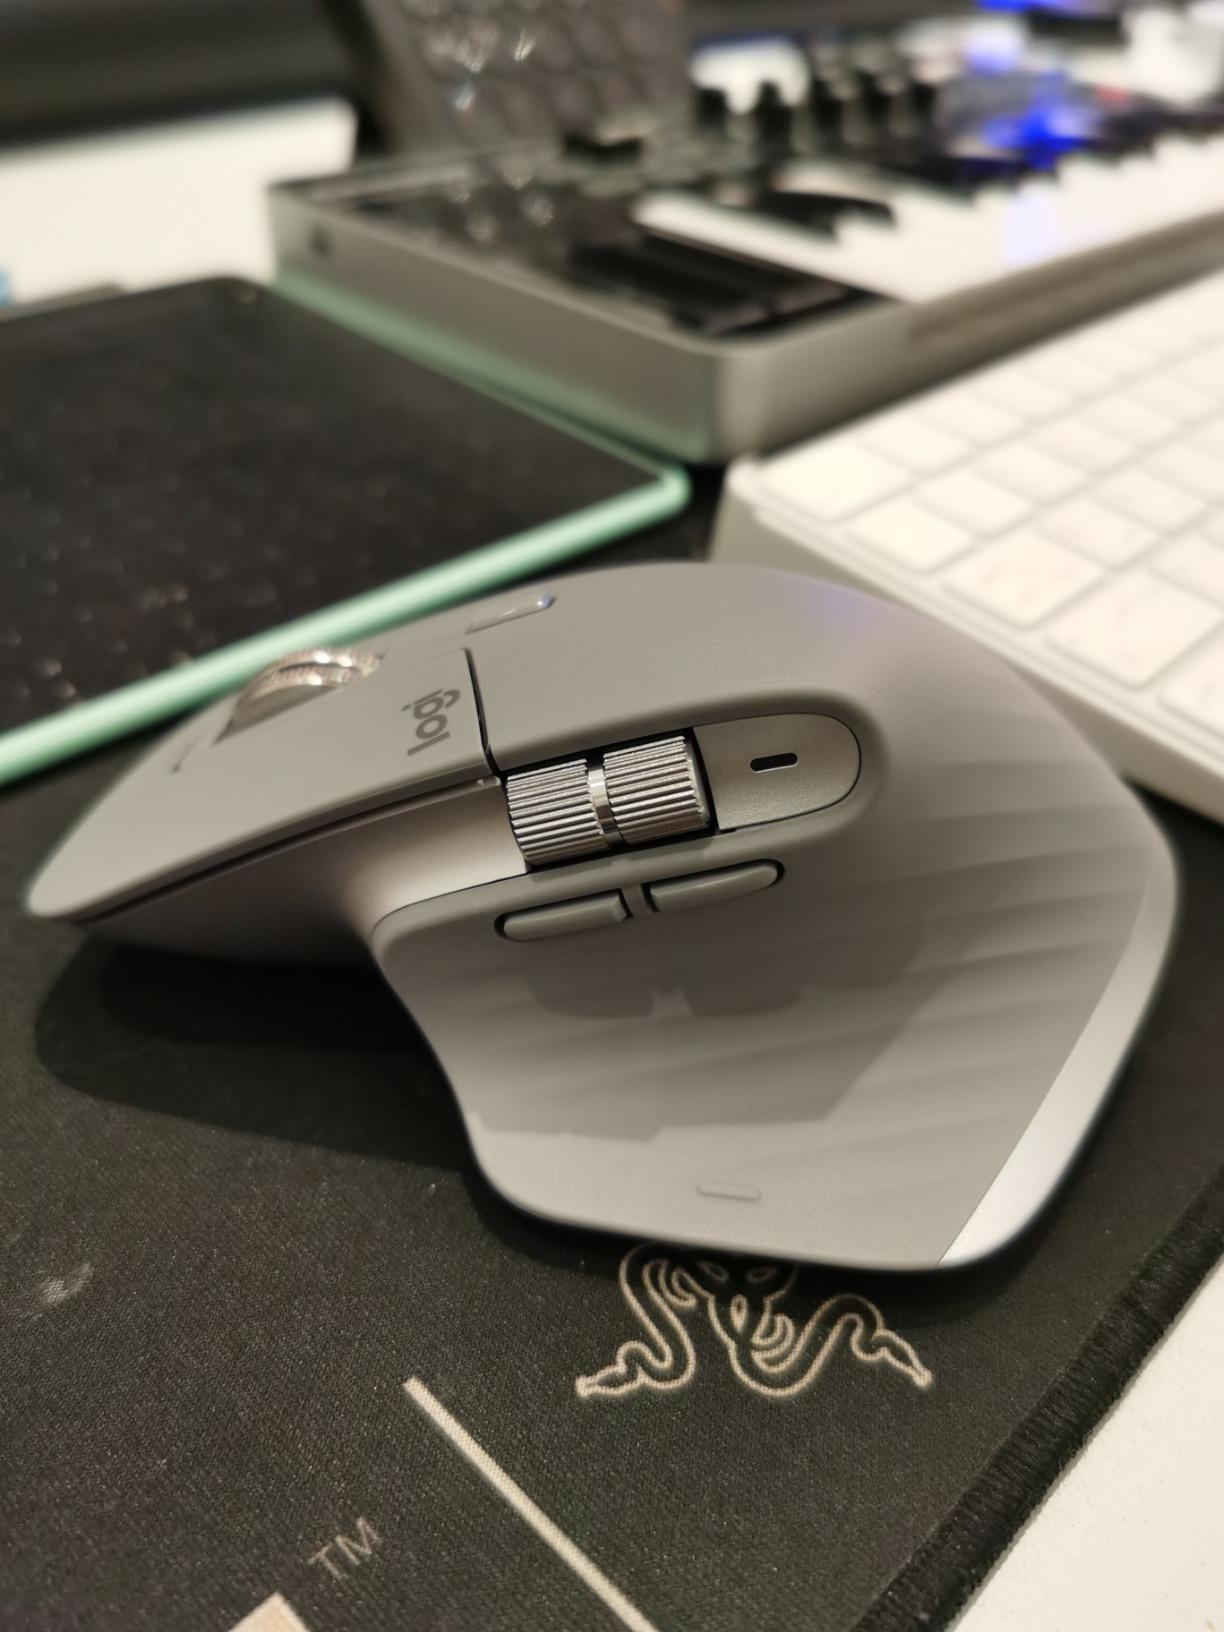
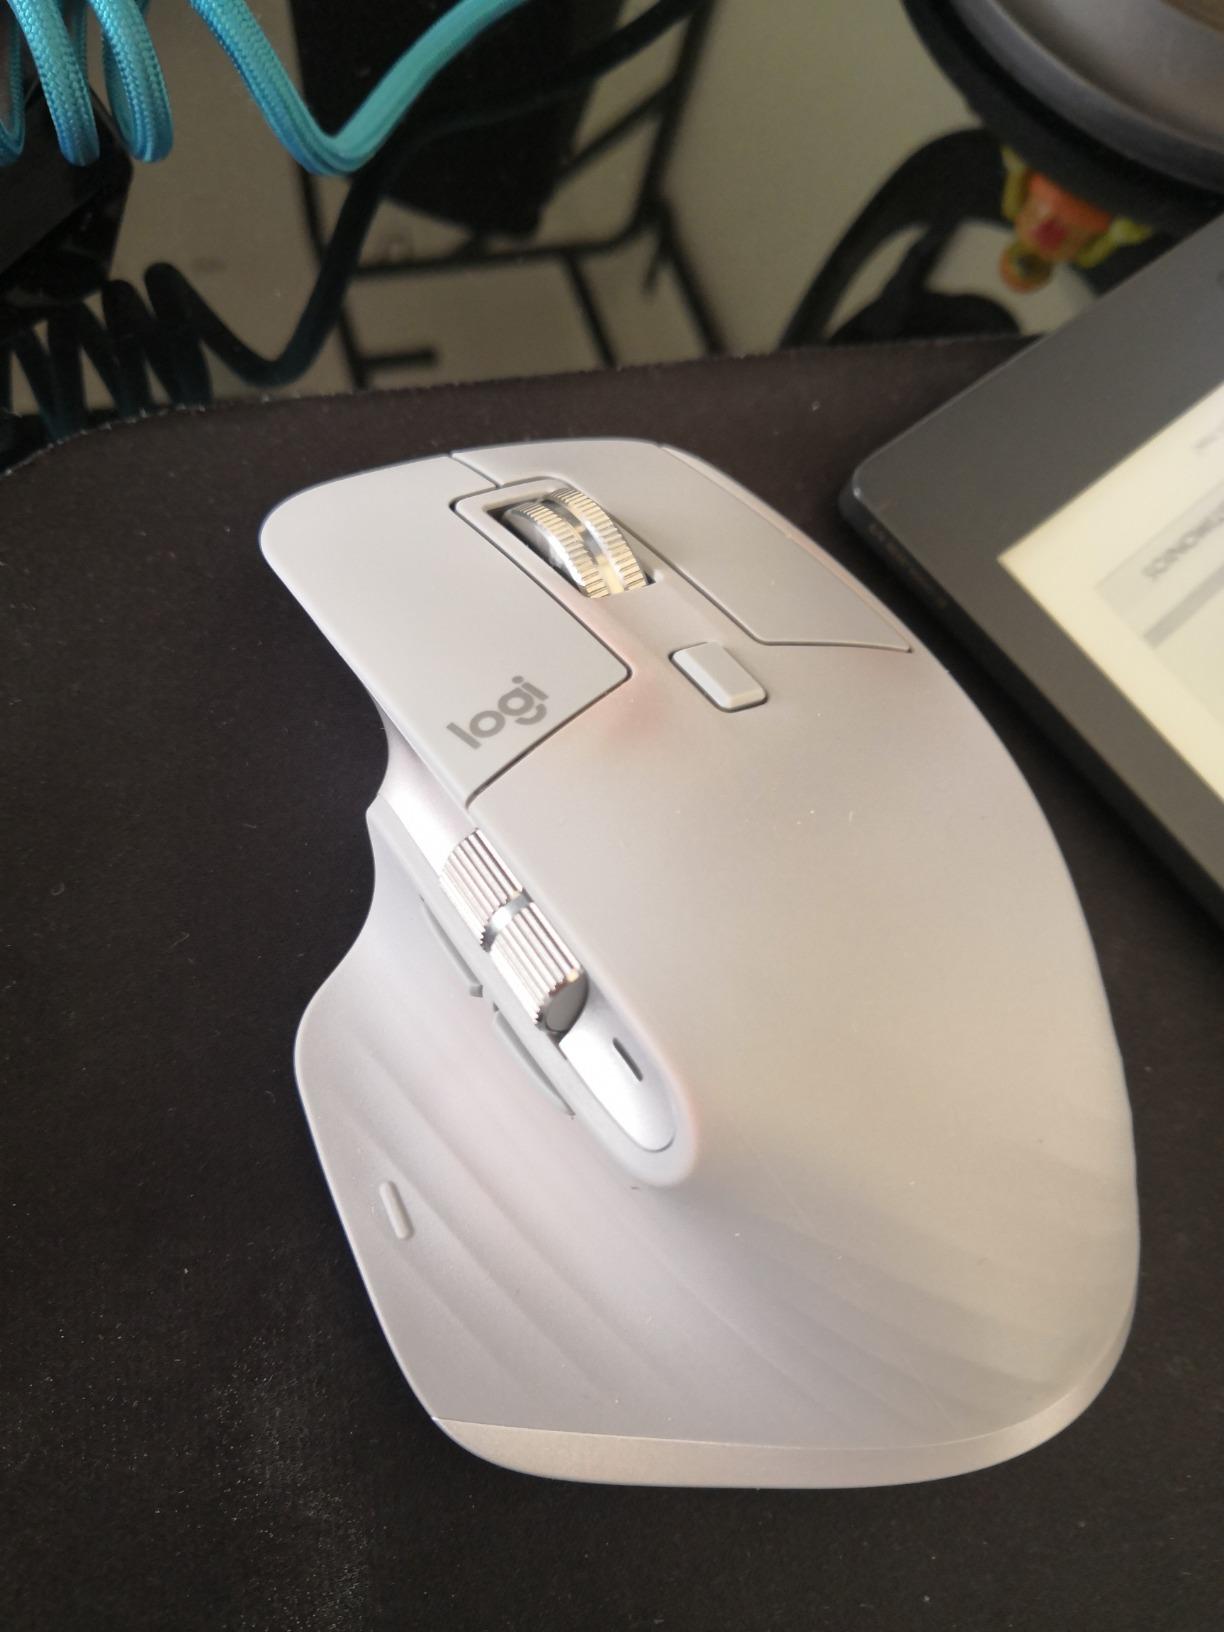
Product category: mouse
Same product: yes